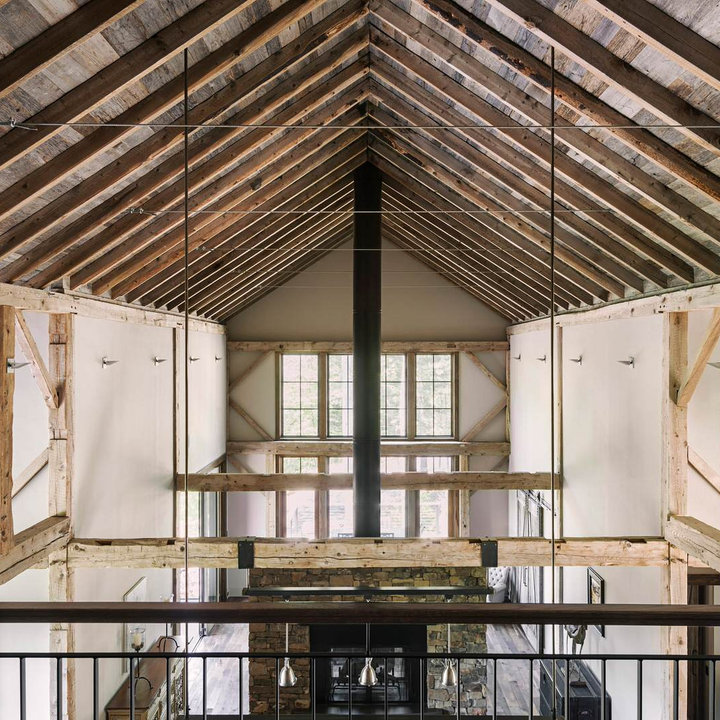
Style: Rustic